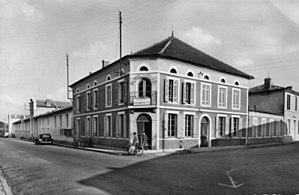
St bonnet sur gironde
Saint-Bonnet-sur-Gironde est une commune du sud-ouest de la France, située dans le département de la Charente-Maritime. Ses habitants sont appelés les Saint-Bonnetais et les Saint-Bonnetaises.